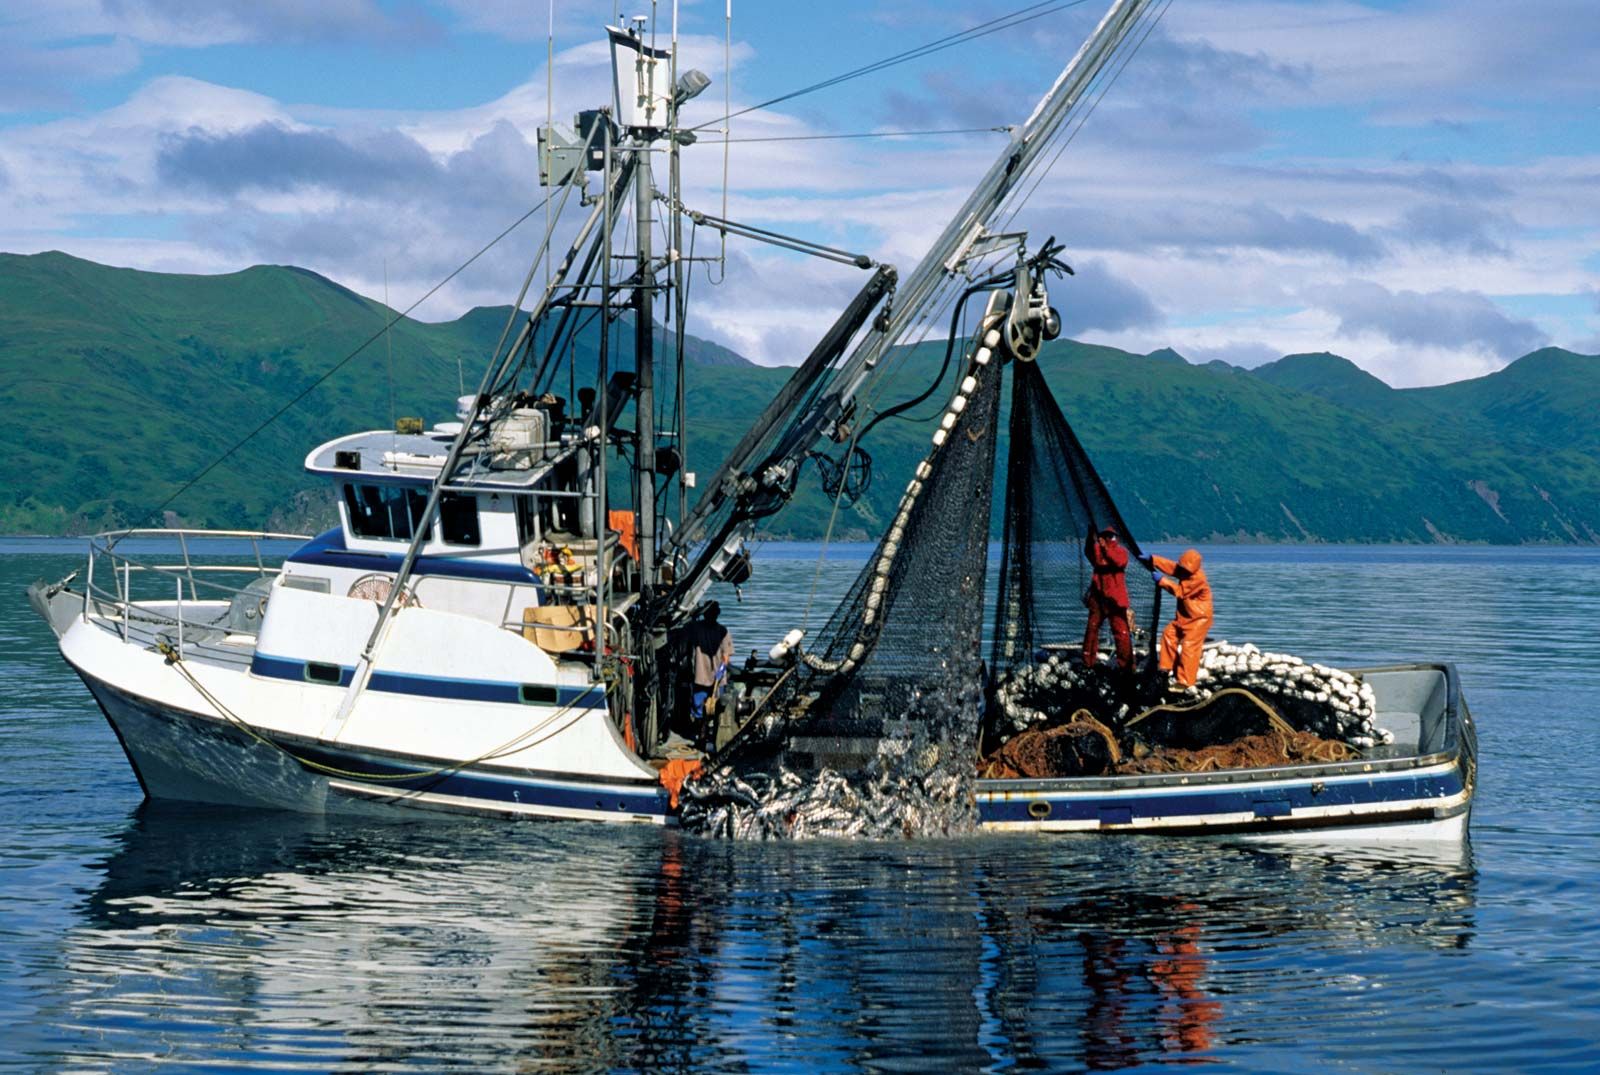
Vehicle type: Ships